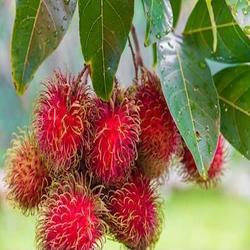
Label: Rambutan